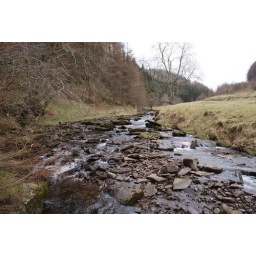
River in Wales, in a forest of really tall trees